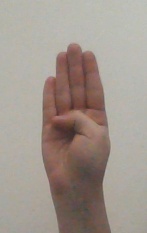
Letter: kaaf